George Tryon

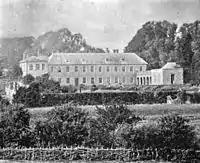
Bulwick Park, Northamptonshire, the Tryon family home

Naval training at this time took place on board ship, and having obtained a nomination and passing the modest exams, he was posted to HMS "Wellesley" in spring 1848. "Wellesley" (Captain George Goldsmith under Admiral the Earl of Dundonald) was then at Plymouth preparing to leave as flagship of the North American Station. She was a two-decker sailing ship, since steam power was only then being introduced into the navy. At that time, the principal important art to be taught to new recruits was how to handle a sailing ship, though within ten years almost all first class naval ships would be steam powered. He was required to pay his own schoolmaster at the rate of £5 per year. In particular, his mathematics at the start of his training was considered very poor, but at examinations eighteen months later, he came top of the class. "Wellesley" sailed on 24 March, arriving at Bermuda on 3 May. In correspondence home, he observed that he was seasick, and that the gales caused considerable broken crockery aboard ship. Yet while the gunroom (where the midshipman lived) suffered badly from its broken cups of a different pattern to those used elsewhere on the ship, their hens, much alike with others on board, never became ill or died.